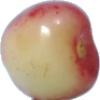
Label: Cherry Rainier 1